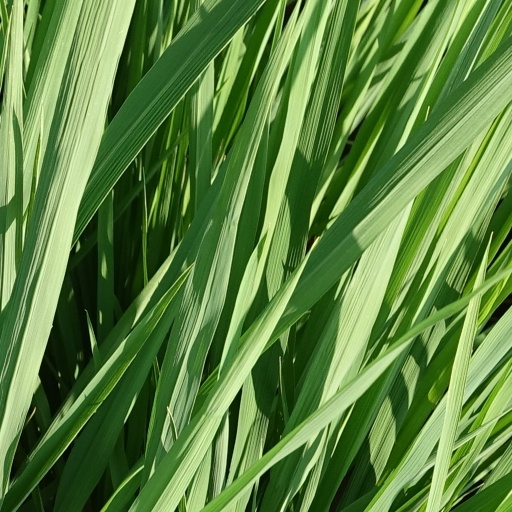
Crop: rice